2025 AdventHealth 400

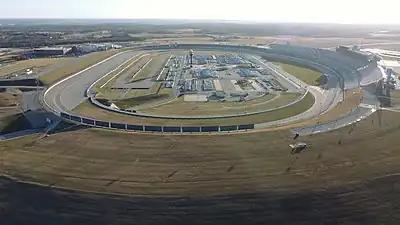
The layout of Kansas Speedway, the venue where the race was held.

Kansas Speedway is a tri-oval race track in Kansas City, Kansas. It was built in 2001 and hosts two annual NASCAR race weekends. The NTT IndyCar Series also raced there until 2011. The speedway is owned and operated by NASCAR.